Christophe Guyot

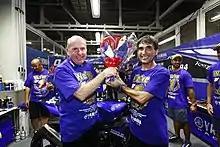
Eric de Seynes and Christophe Guyot (Suzuka, 2017)

Graduated as a teacher in 1984, Christophe Guyot taught until 1990. It was in 1989 that he started motorcycle racing in the 350cc Promosport category on a Yamaha RDLC. He created the Guyot Motorcycle Team (GMT) in 1991 and later became the president of the GMT94 association, affiliated to the FFM.